Climate change in Washington

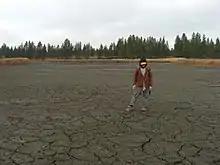
Turnbull Slough in drought, 2014

Washington State relies on hydropower for 72% of its power and sales of hydropower to both households and businesses topped $4.3 billion in 2003. Washington State has the 9th lowest cost for electricity in the US. Climate change will have a negative effect on both the supply and demand of electricity in Washington.